The First Tree

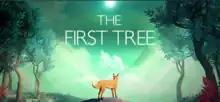

The First Tree is a 2017 third-person exploration adventure game developed and published by David Wehle. The game follows a mother fox as she searches for her lost cubs, while the voices of a human couple are overlaid over the fox's journey. The game's visuals and story received both praise and criticism from video game reviewers, while its atmosphere and controls were generally considered calming and clunky, respectively.